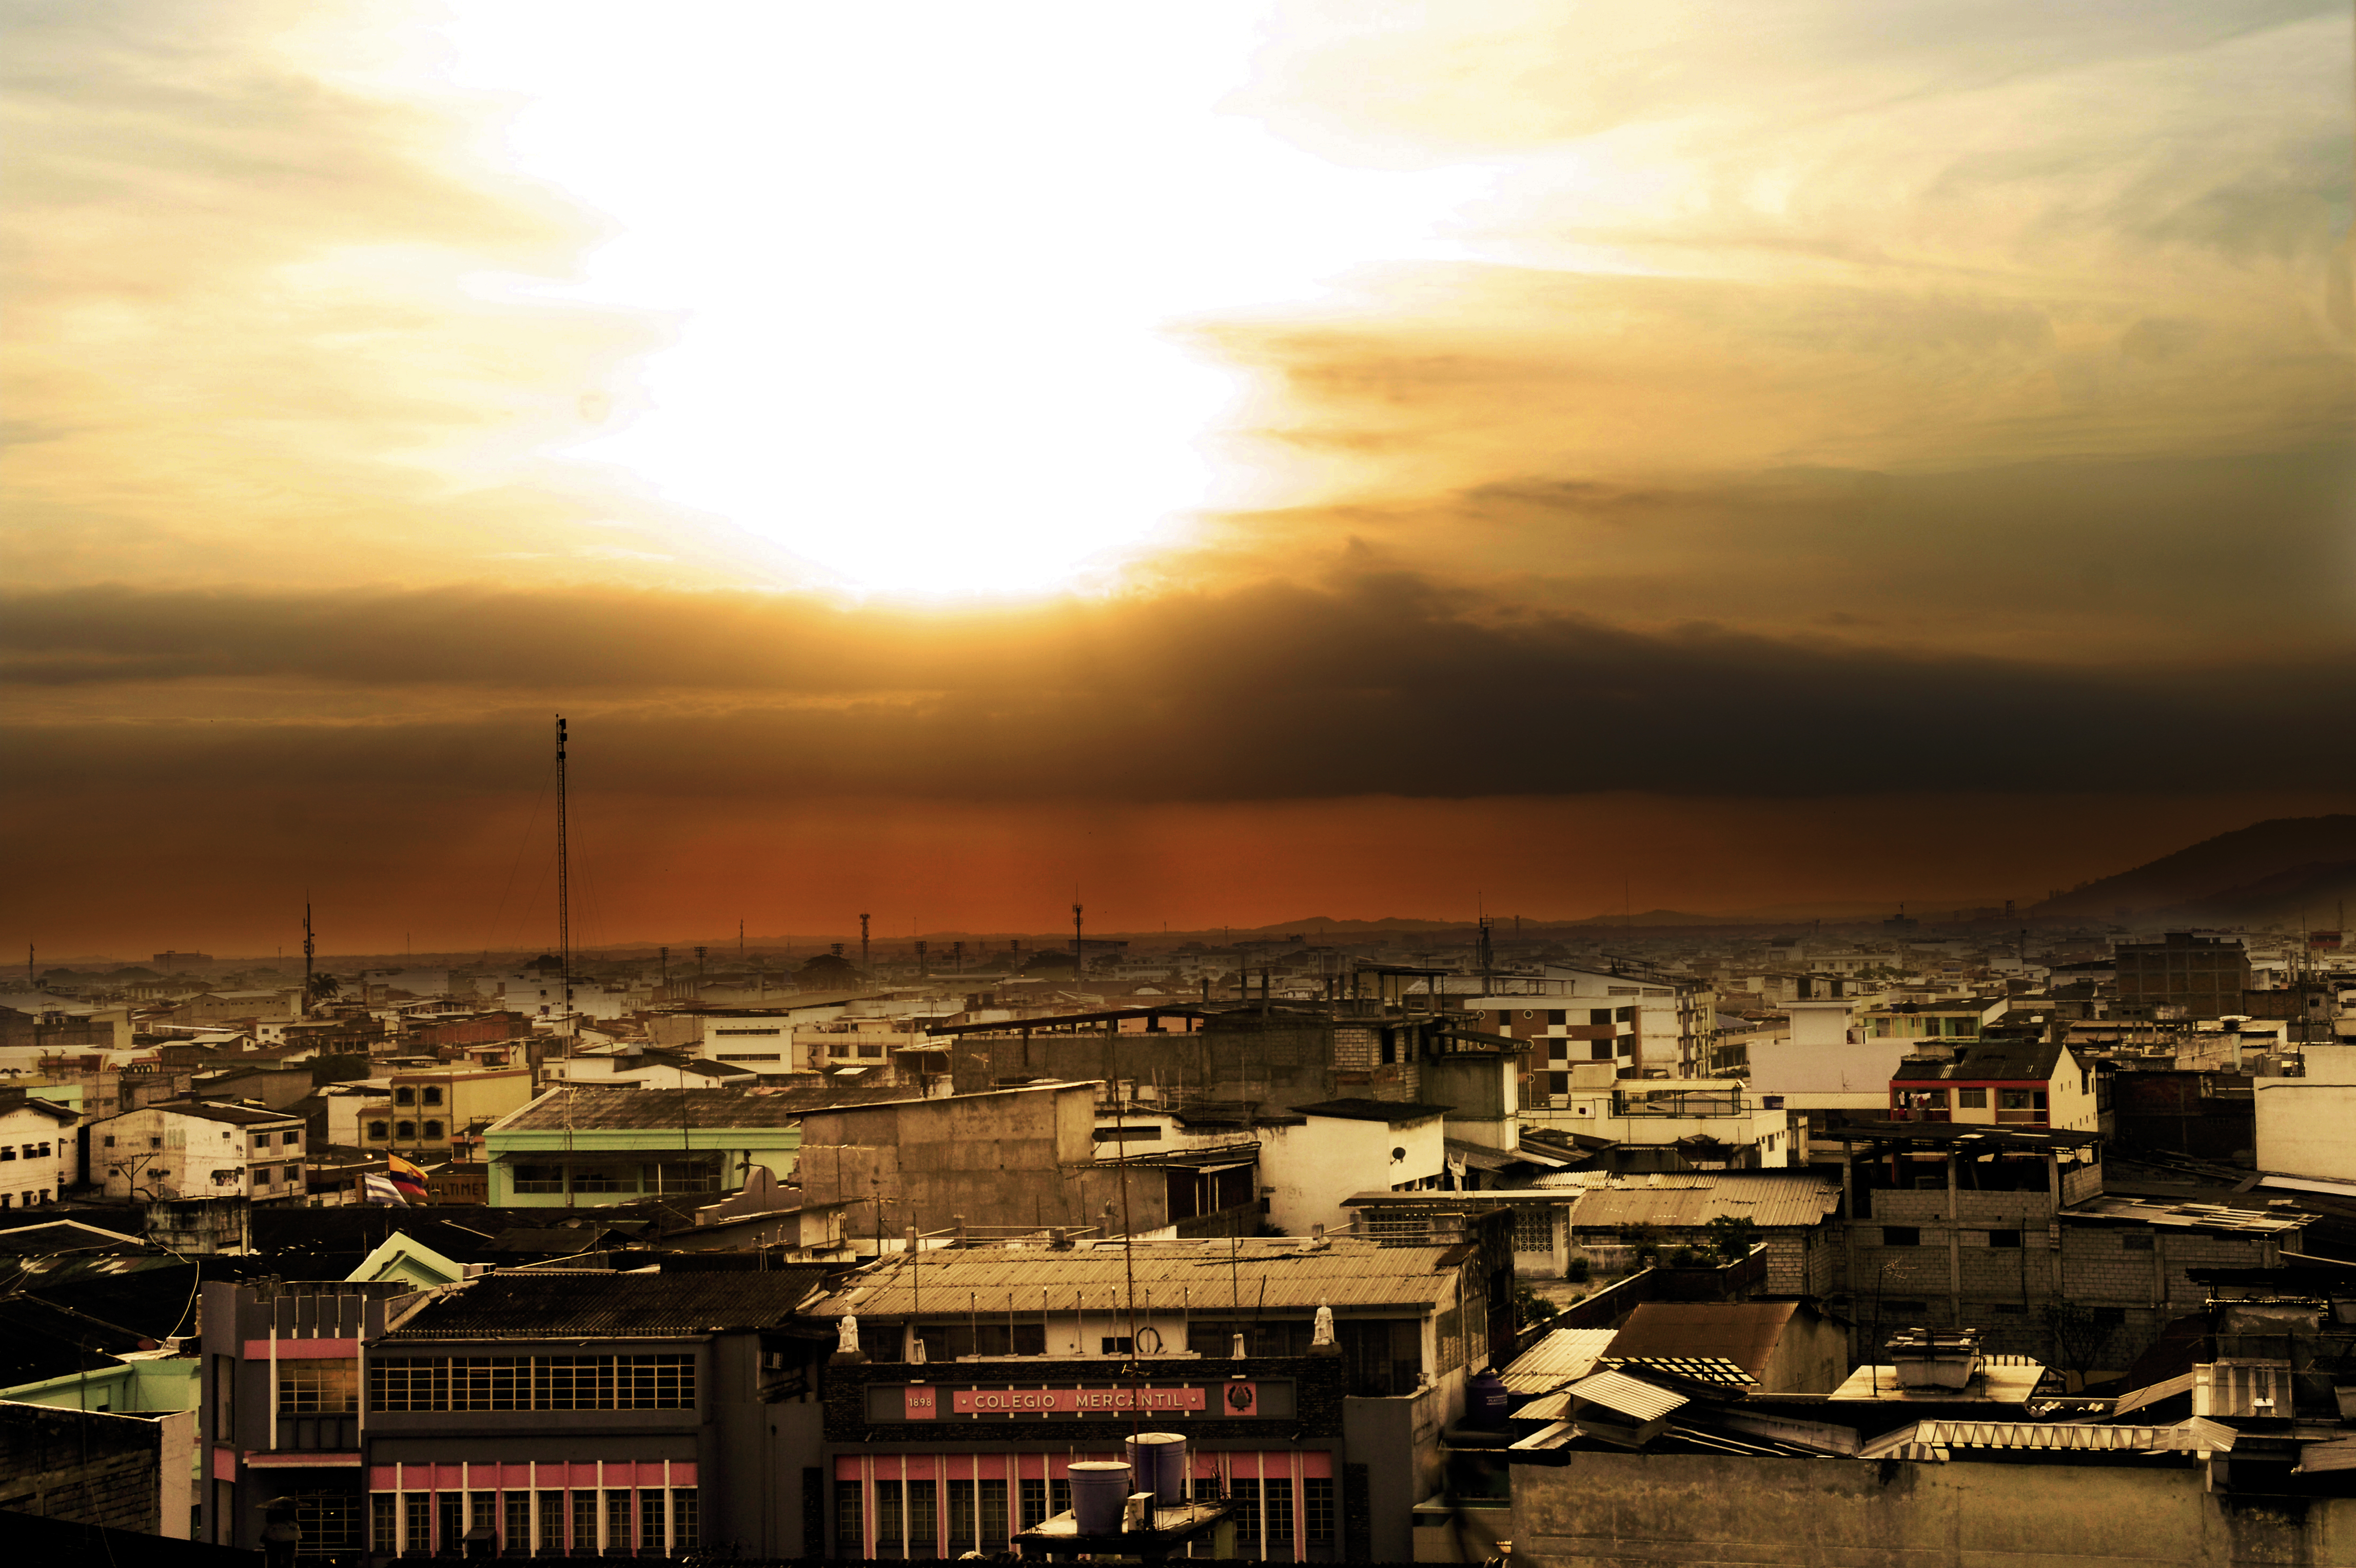
sun, sunset, city, sunset in the city, effect, god, sky, cloud, horizon, cityscape, urban area, town, evening, skyline, dawn, morning, residential area, dusk, atmosphere, sunrise, meteorological phenomenon, suburb, metropolis, sunlight, afterglow, panorama